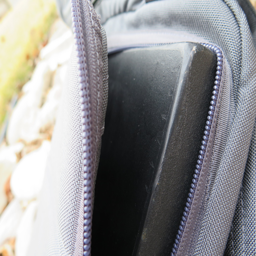
slip your index finger under the zipper and stretch it over the plate